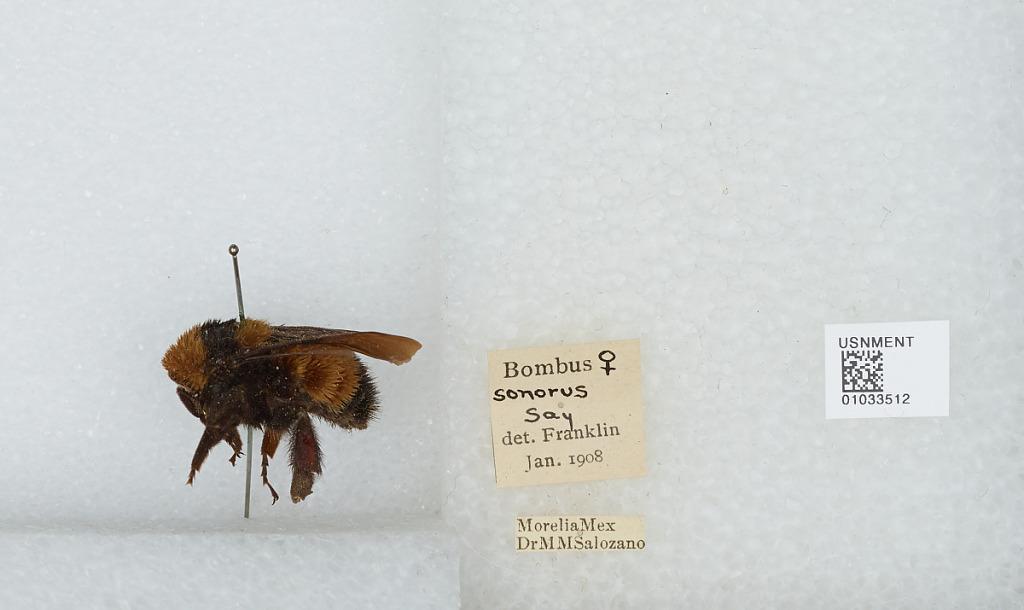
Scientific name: Bombus (Fervidobombus) sonorus Say
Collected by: M. Salozano
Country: Mexico
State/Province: Michoacan
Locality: Morelia
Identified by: Franklin